Monopoly money

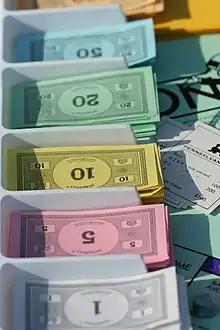
Currency stacked in the game's "bank"

Monopoly" money"' (symbol: ') is a type of play money used in the board game "Monopoly". It is different from most currencies, including the American currency or British currency upon which it is based, in that it is smaller, one-sided, and does not have different imagery for each denomination.